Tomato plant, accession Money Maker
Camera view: bottom (45 deg); turntable rotation: 150 degrees
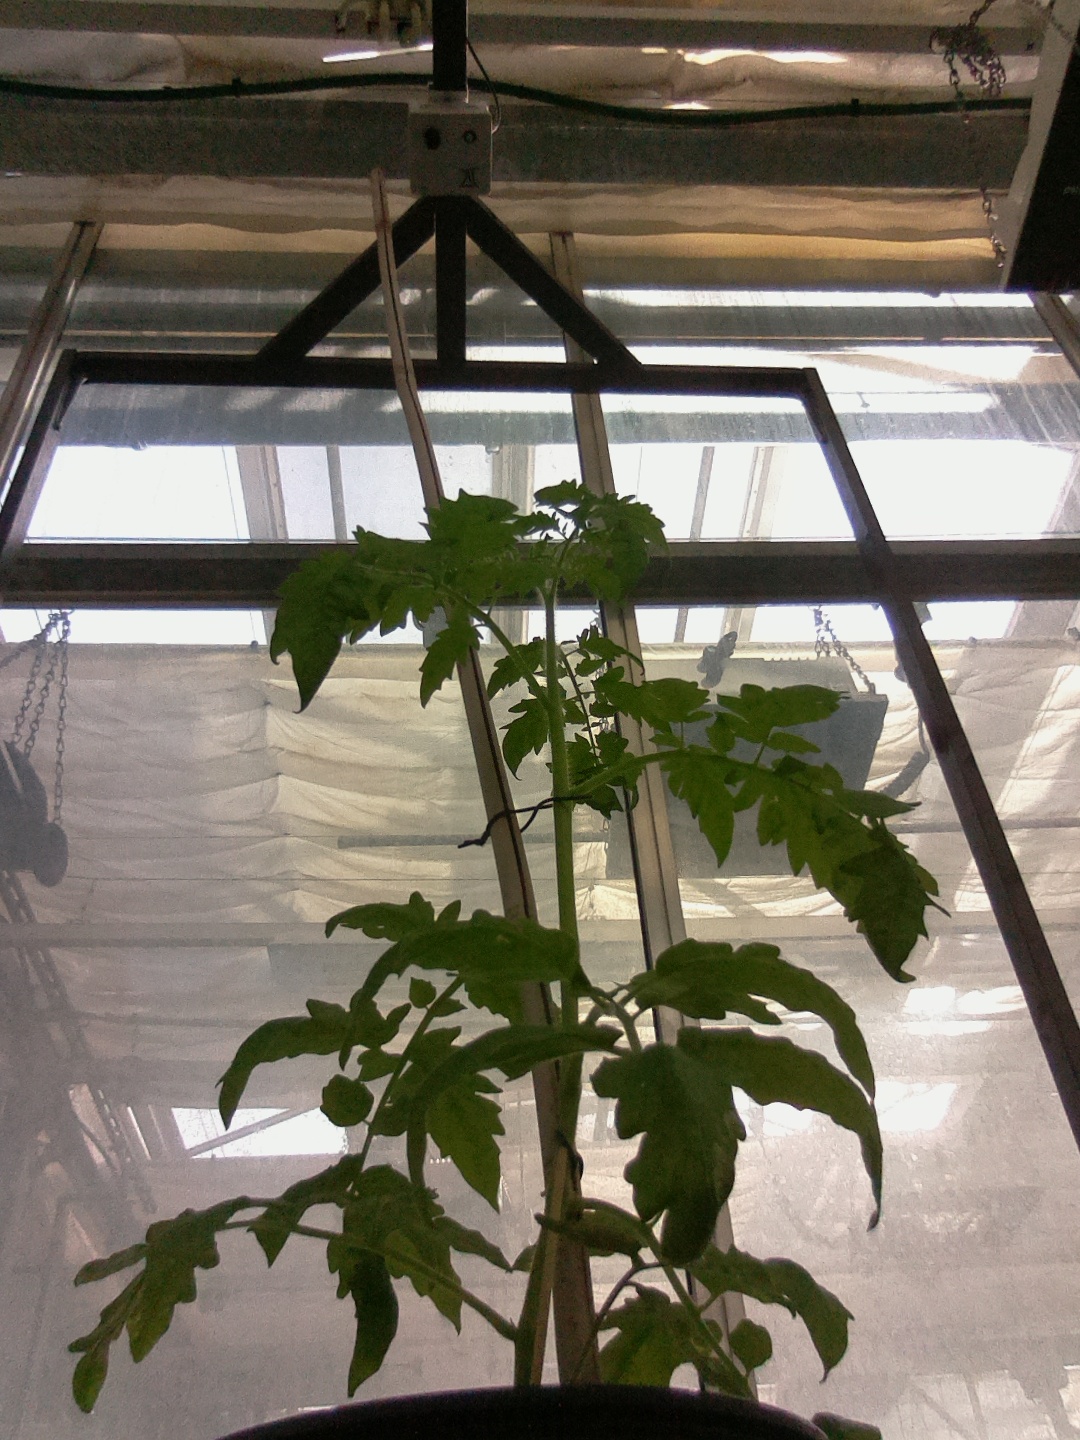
BBCH growth stage 14: 8 of true leaves visible